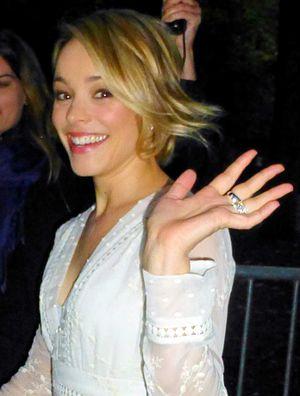
Spotlight, ou Spotlight : Édition spéciale au Québec, est un film dramatique américain coécrit et réalisé par Tom McCarthy, sorti en 2015.
Lolita malgré moi, ou Méchantes Ados au Québec, est une comédie américaine réalisée par Mark Waters et sortie au cinéma en 2004 aux États-Unis et en 2005 en France.